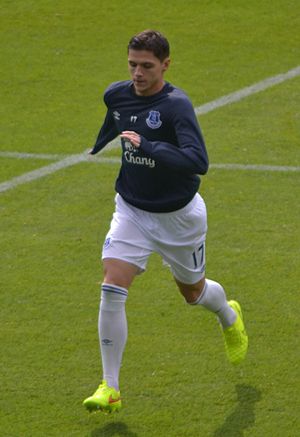
Muhamed Bešić
Muhamed Bešić er en Bosnisk fodboldspiller, der spiller som central midtbanespiller for Premier League-klubben Everton F.C..